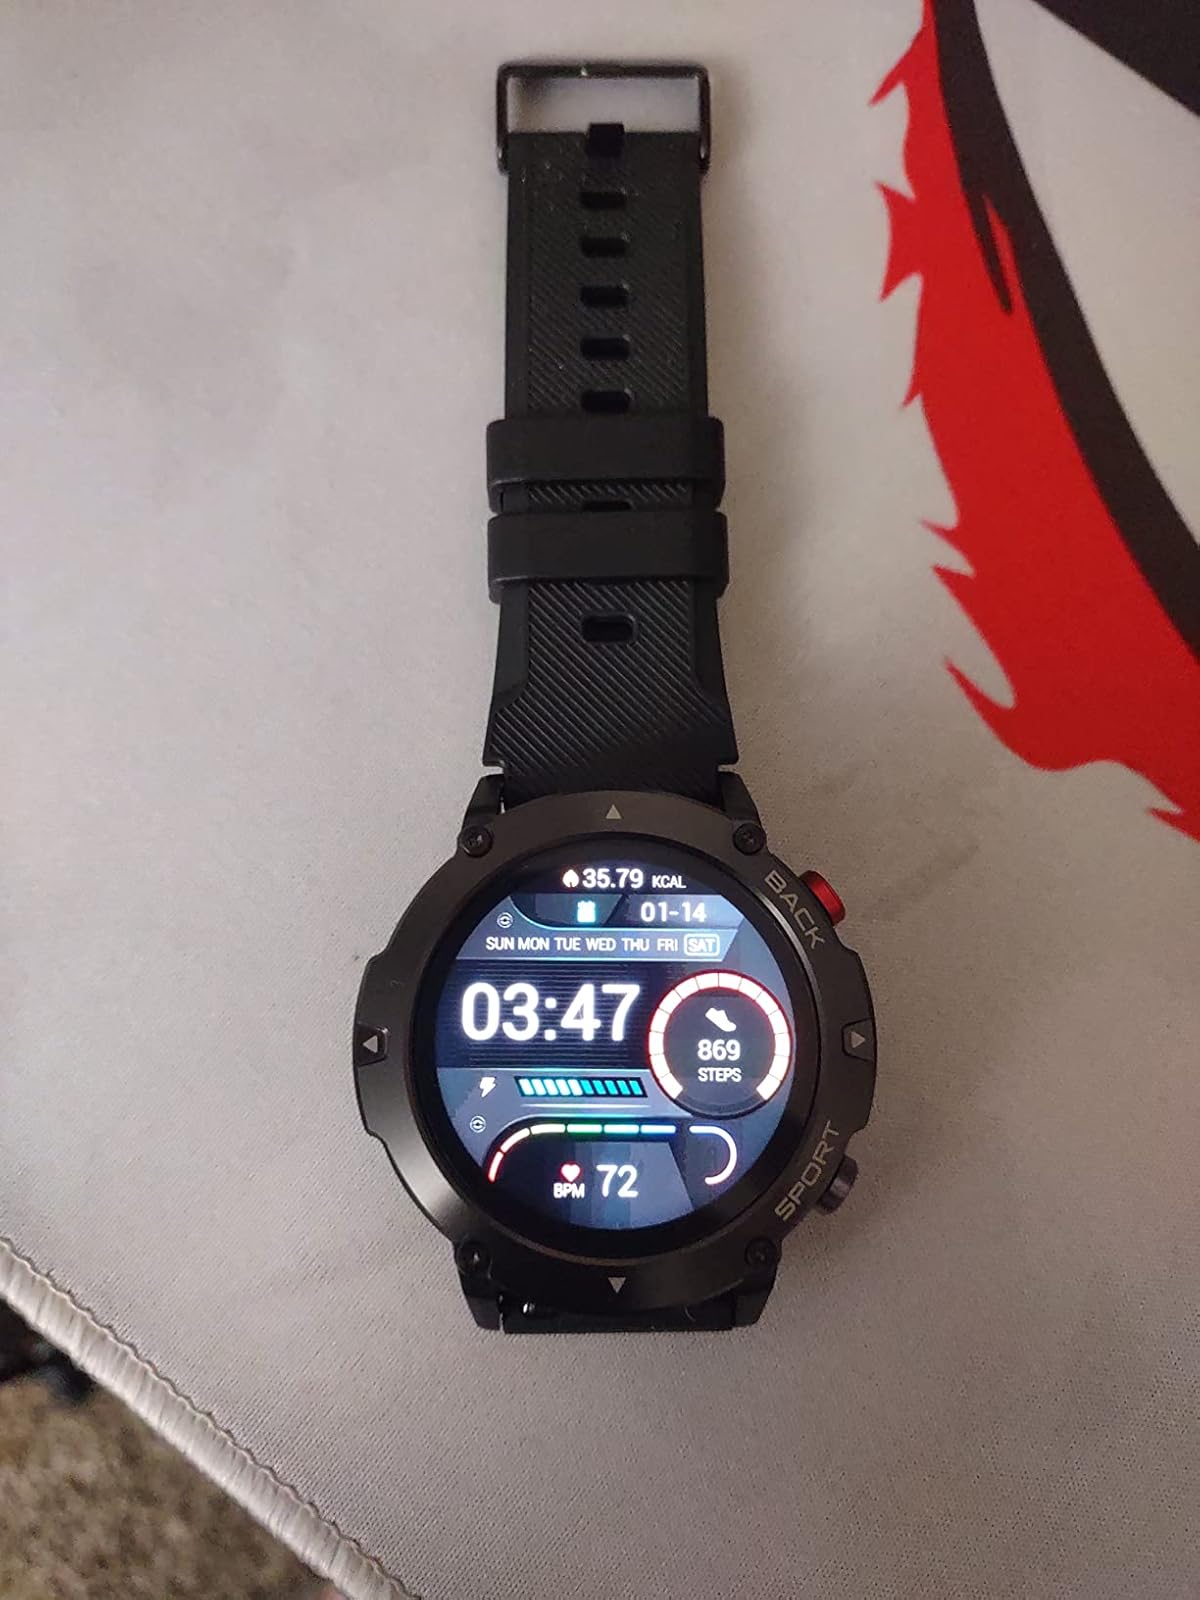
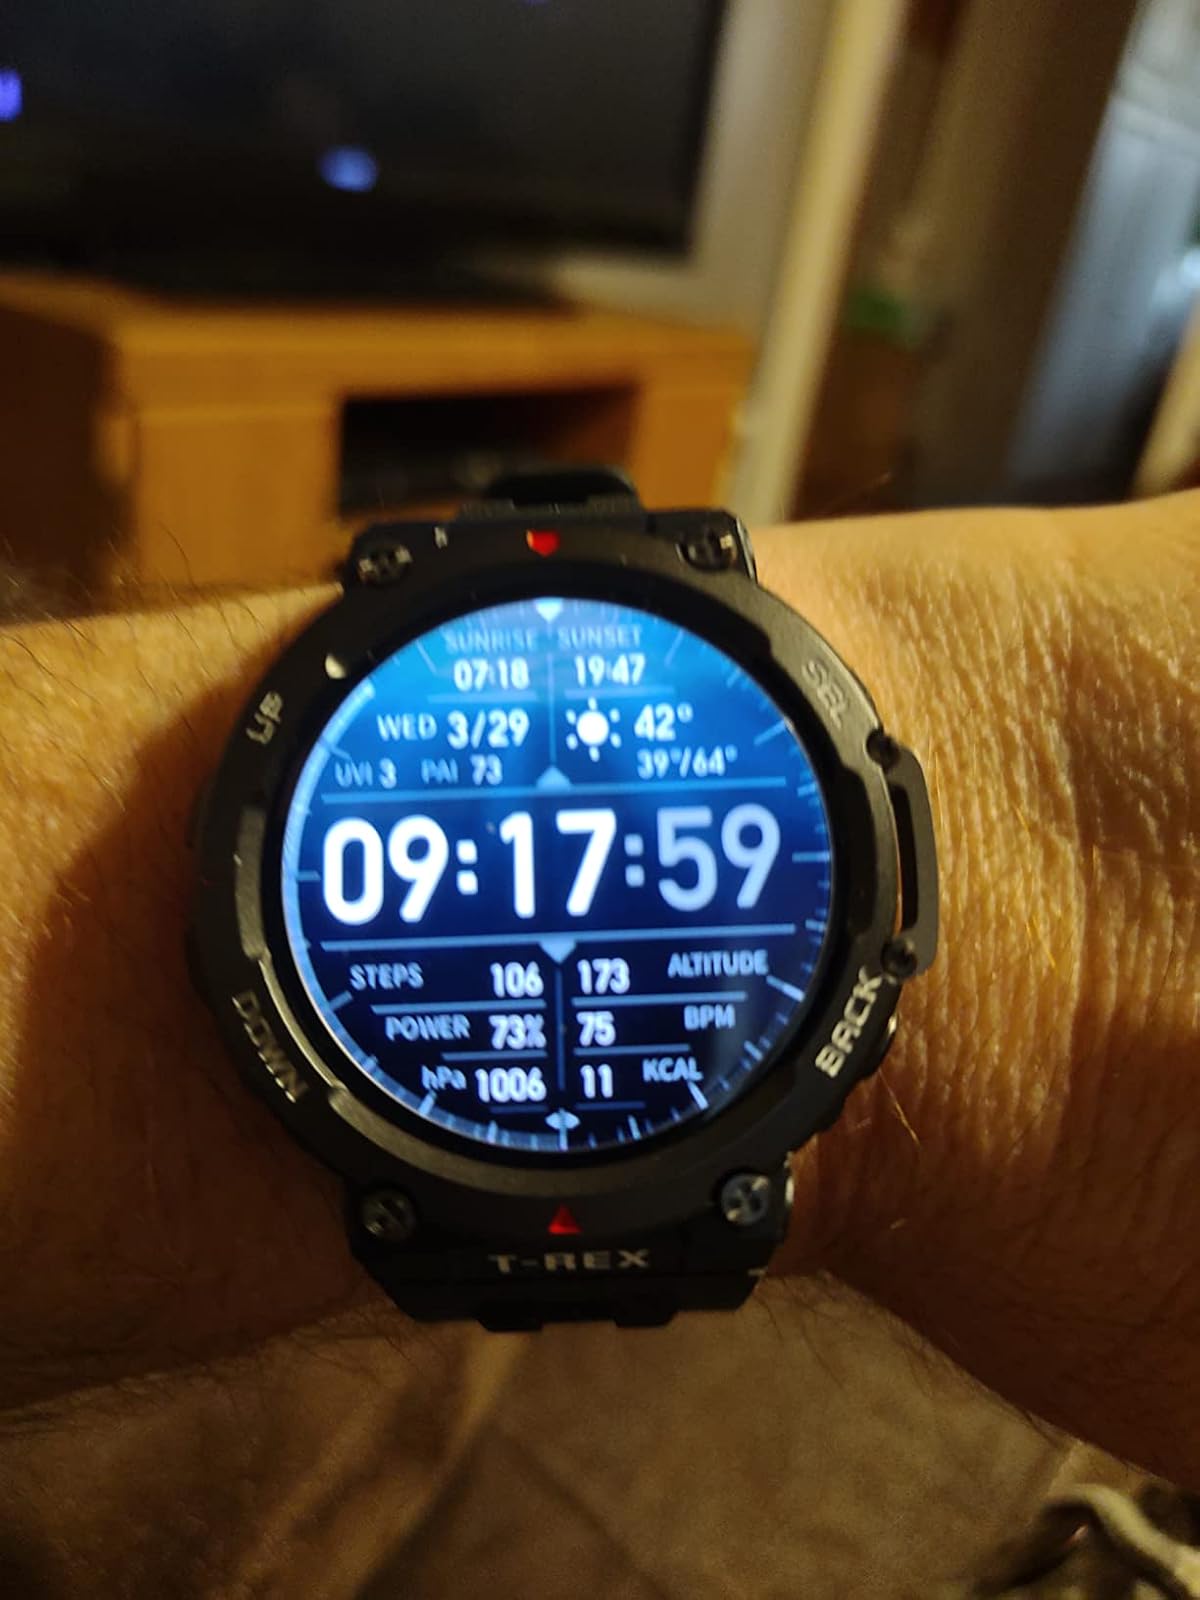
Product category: smartwatch
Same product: no